Max Hall (American football)

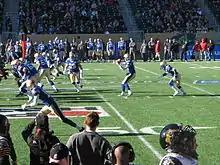
Max Hall, photographed on November 2, 2013, during the last regular season game for the Winnipeg Blue Bombers of the 2013 CFL Season. Hall is seen in the centre of the photo, the starting QB for the Winnipeg Blue Bombers. The final score was Hamilton 37, Winnipeg 7.

On April 8, 2013, the Winnipeg Blue Bombers of the Canadian Football League announced they signed Hall for the 2013 season. Hall made his first CFL start on August 16, 2013 (Week 8) against the Hamilton Tiger-Cats. Hall got the start because of 'poor' play by both Buck Pierce and Justin Goltz. He completed 18 of 30 passing attempts for 241 yards with 1 touchdown and 2 interceptions. Hall went on to post a 1–8 record as a starter.